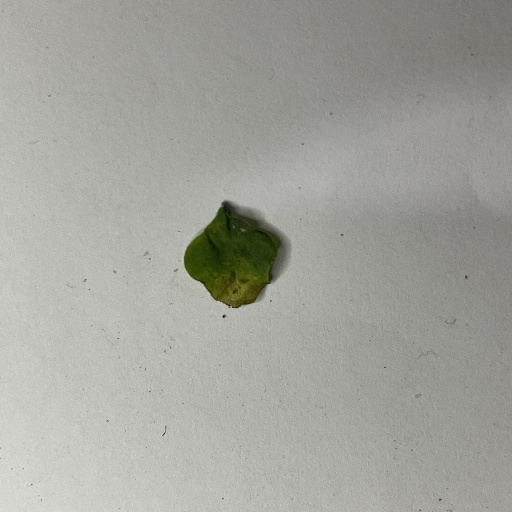
Species: Sojina
Leaf condition: Bacterial Spot